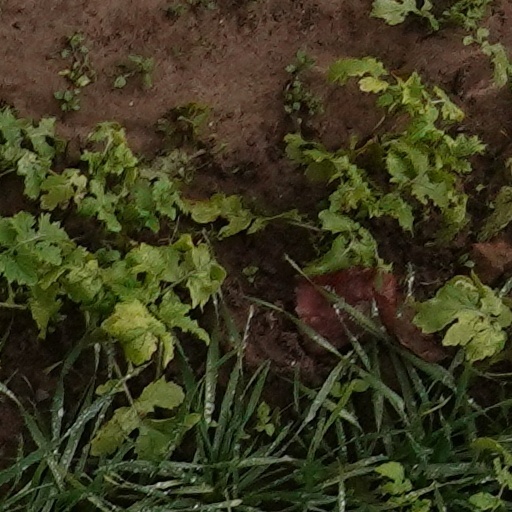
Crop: wheat